Deressa Chimsa

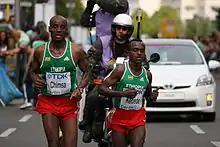
Deressa Chimsa (left) and Tsegaye Kebede

Deressa Chimsa Edae (born 21 November 1976) is an Ethiopian long-distance runner who competes in marathon races. He represented Ethiopia in the event at the 2009 World Championships in Athletics. His personal best of 2:05:42 hours was set at the 2012 Dubai Marathon. He won the Daegu Marathon in 2010.